Universal Postal Union

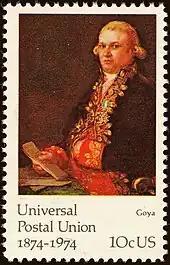
100 years of UPU commemorated on a US postage stamp

After the foundation of the United Nations, the UPU became a specialized agency of the UN in 1948. It is currently the third oldest intergovernmental organization after the Rhine Commission and the International Telecommunication Union.